Apaseo el Grande

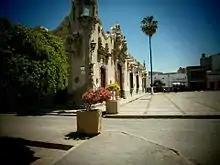
Palacio de Herrera (a.k.a. Casa de los Perros)

The Palace of Herrera (commonly called "Casa de los Perros" or the House of Dogs) is a prominent eighteenth-century colonial building. Constructed in a sober baroque style, this palace was commissioned by Don Francisco Fernández de Herrera y Antonio Merino Areávalo, landowner and merchant. Maximilian I stayed here while touring the Bajío. It is privately owned, with no public access.